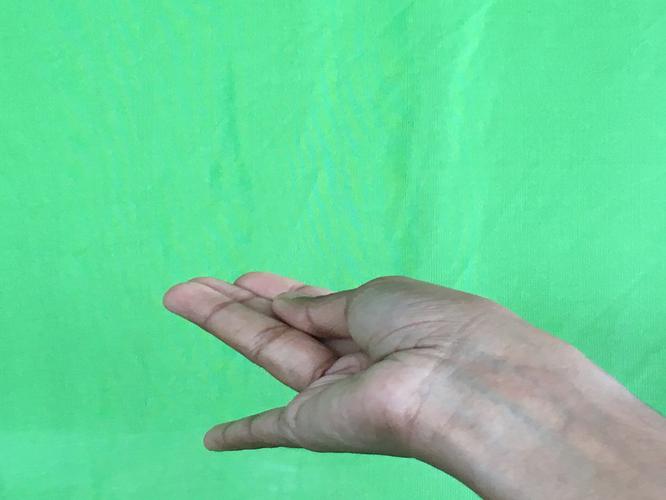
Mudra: Chaturam
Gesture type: single_hand